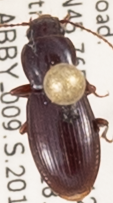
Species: Pterostichus pumilus
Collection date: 2018-05-15
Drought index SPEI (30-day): -2.09
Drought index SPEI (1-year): -0.24
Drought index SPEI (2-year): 0.71